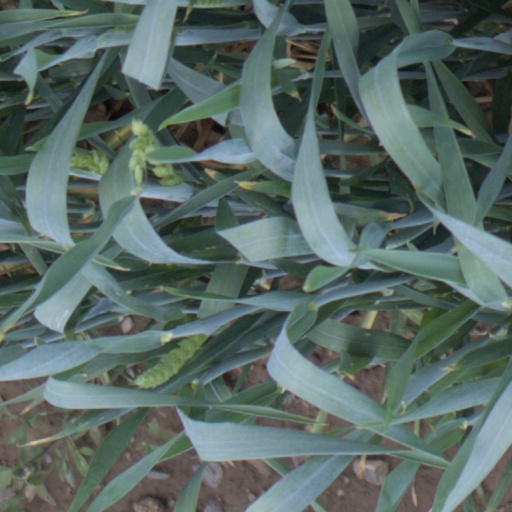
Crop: wheat